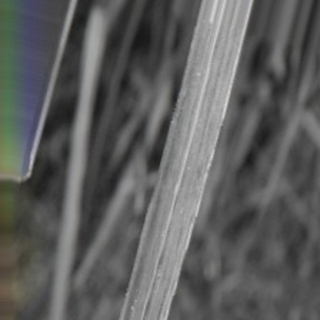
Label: sugarcane_bacterial_blight